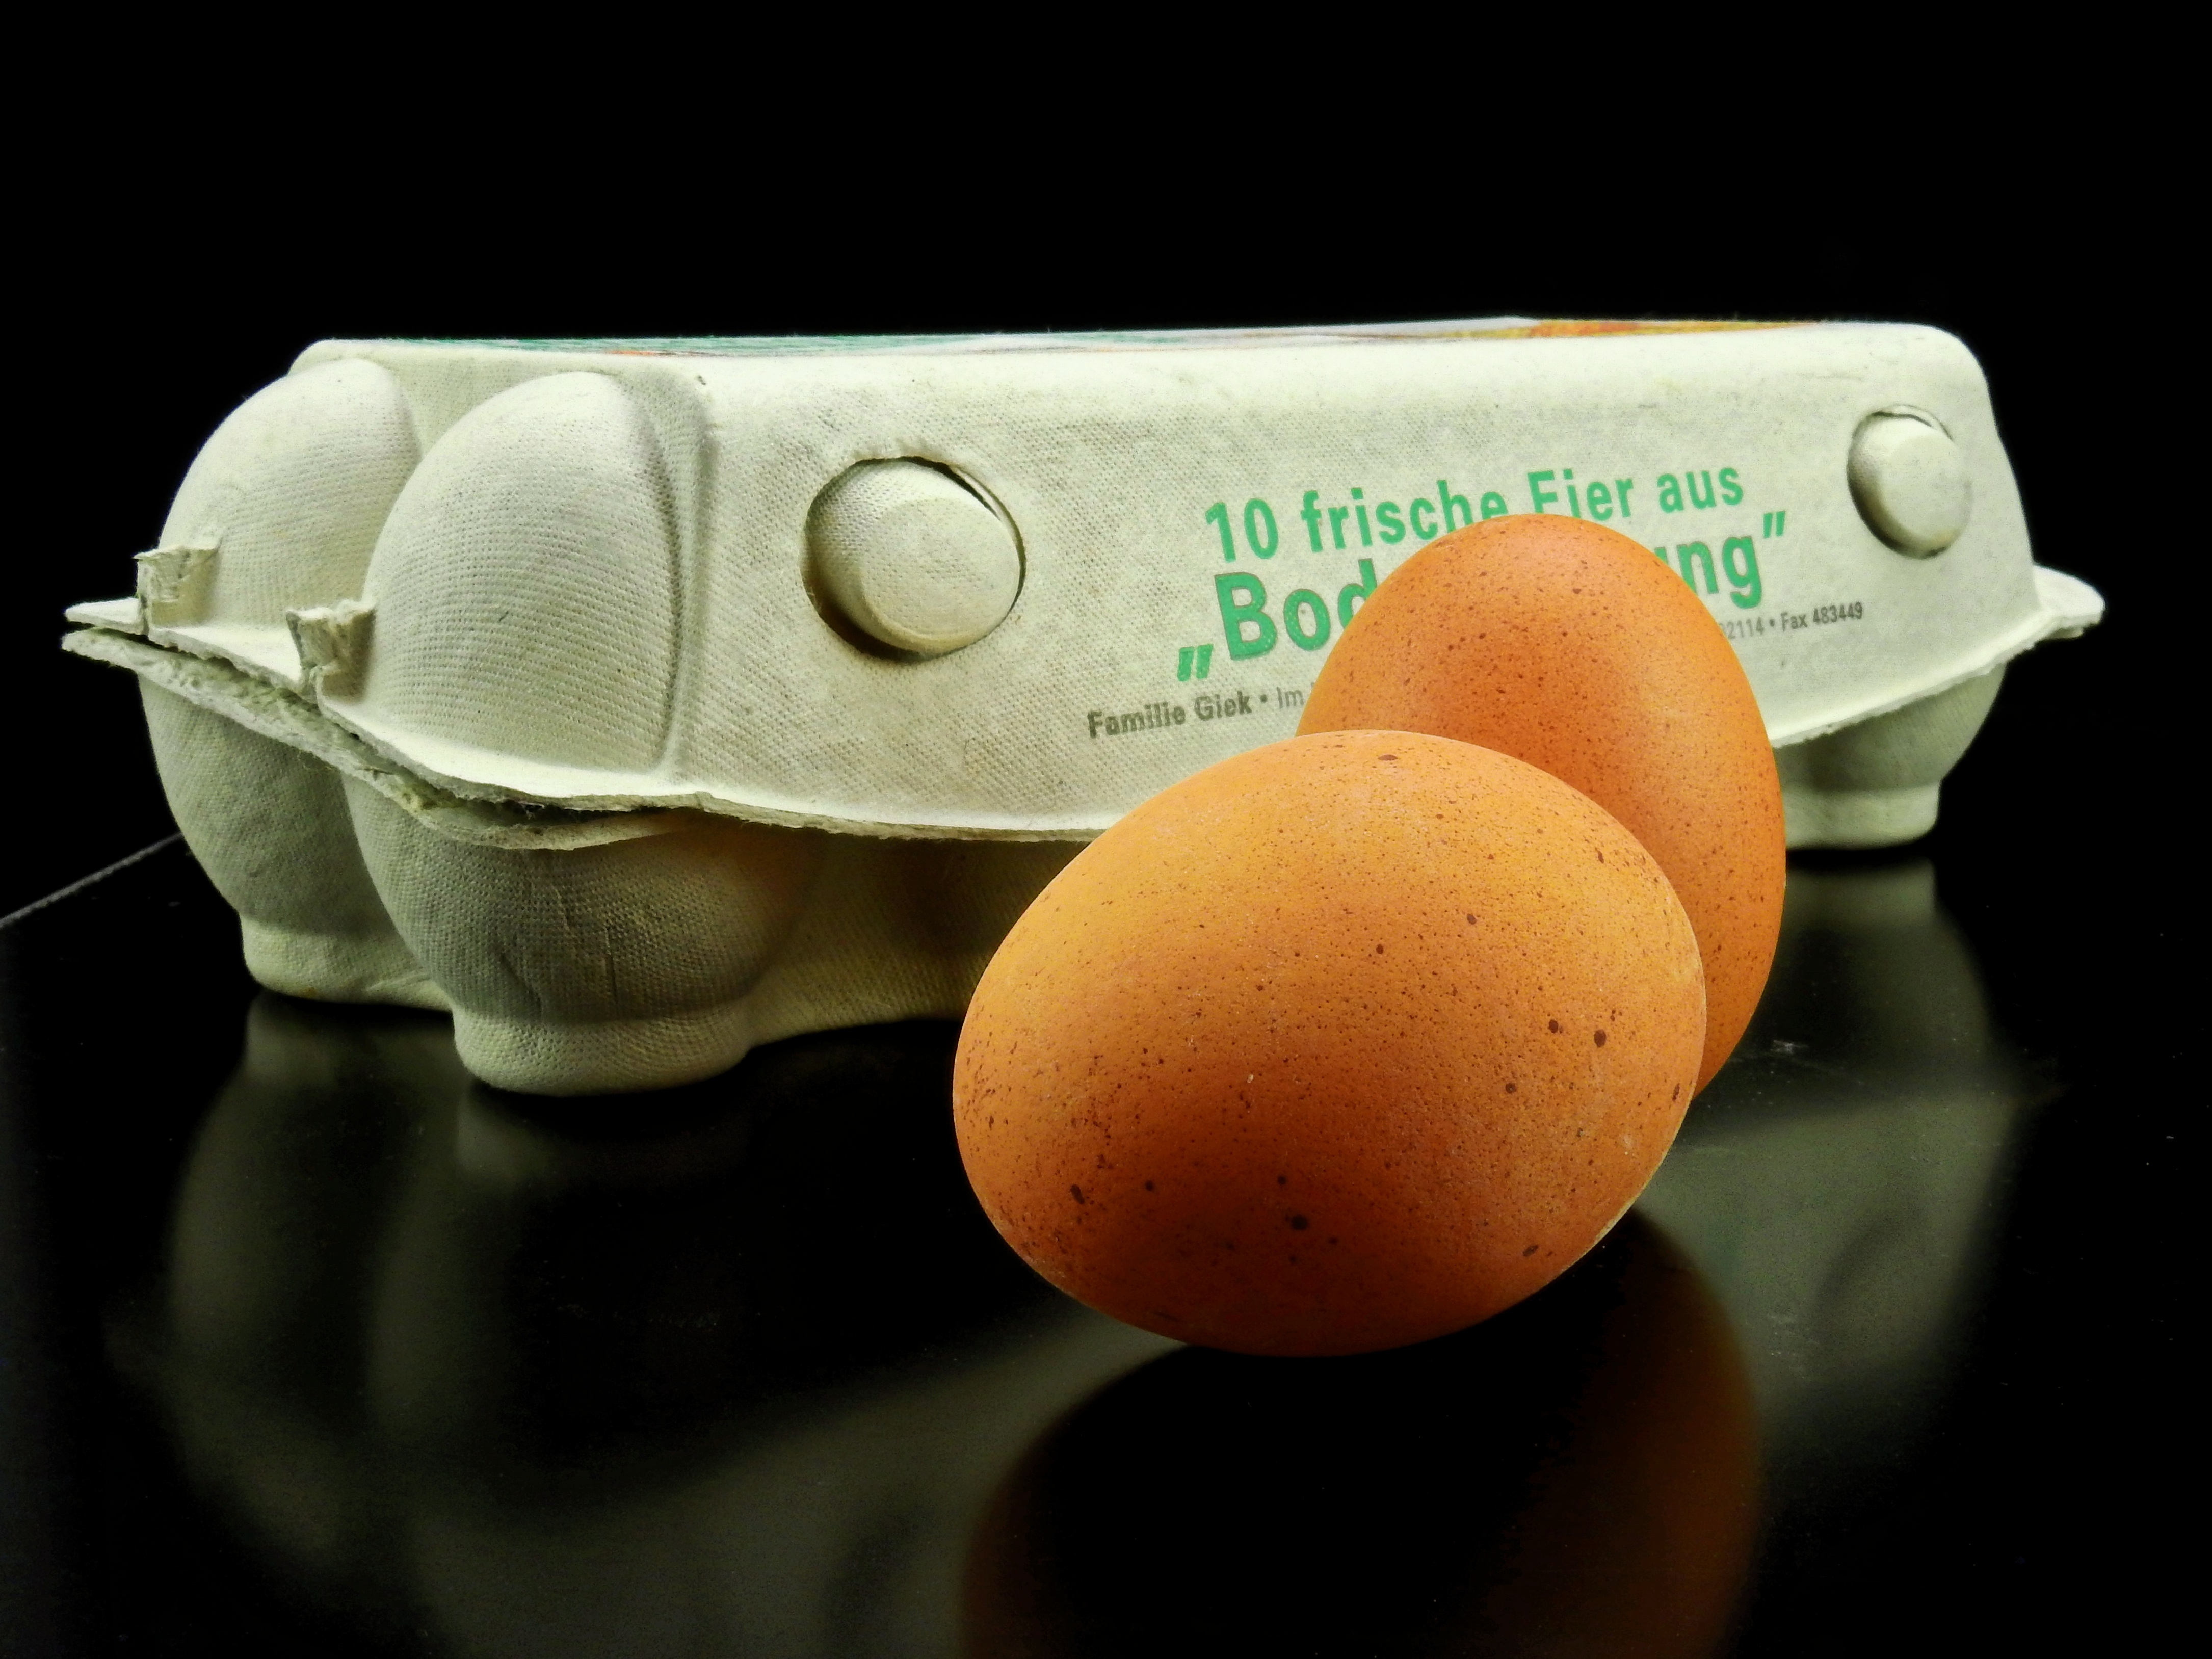
nature, bird, food, chicken, shell, egg, poultry, hen, close up, product, cardboard, packaging, egg carton, macro photography, hen's egg, eggshell